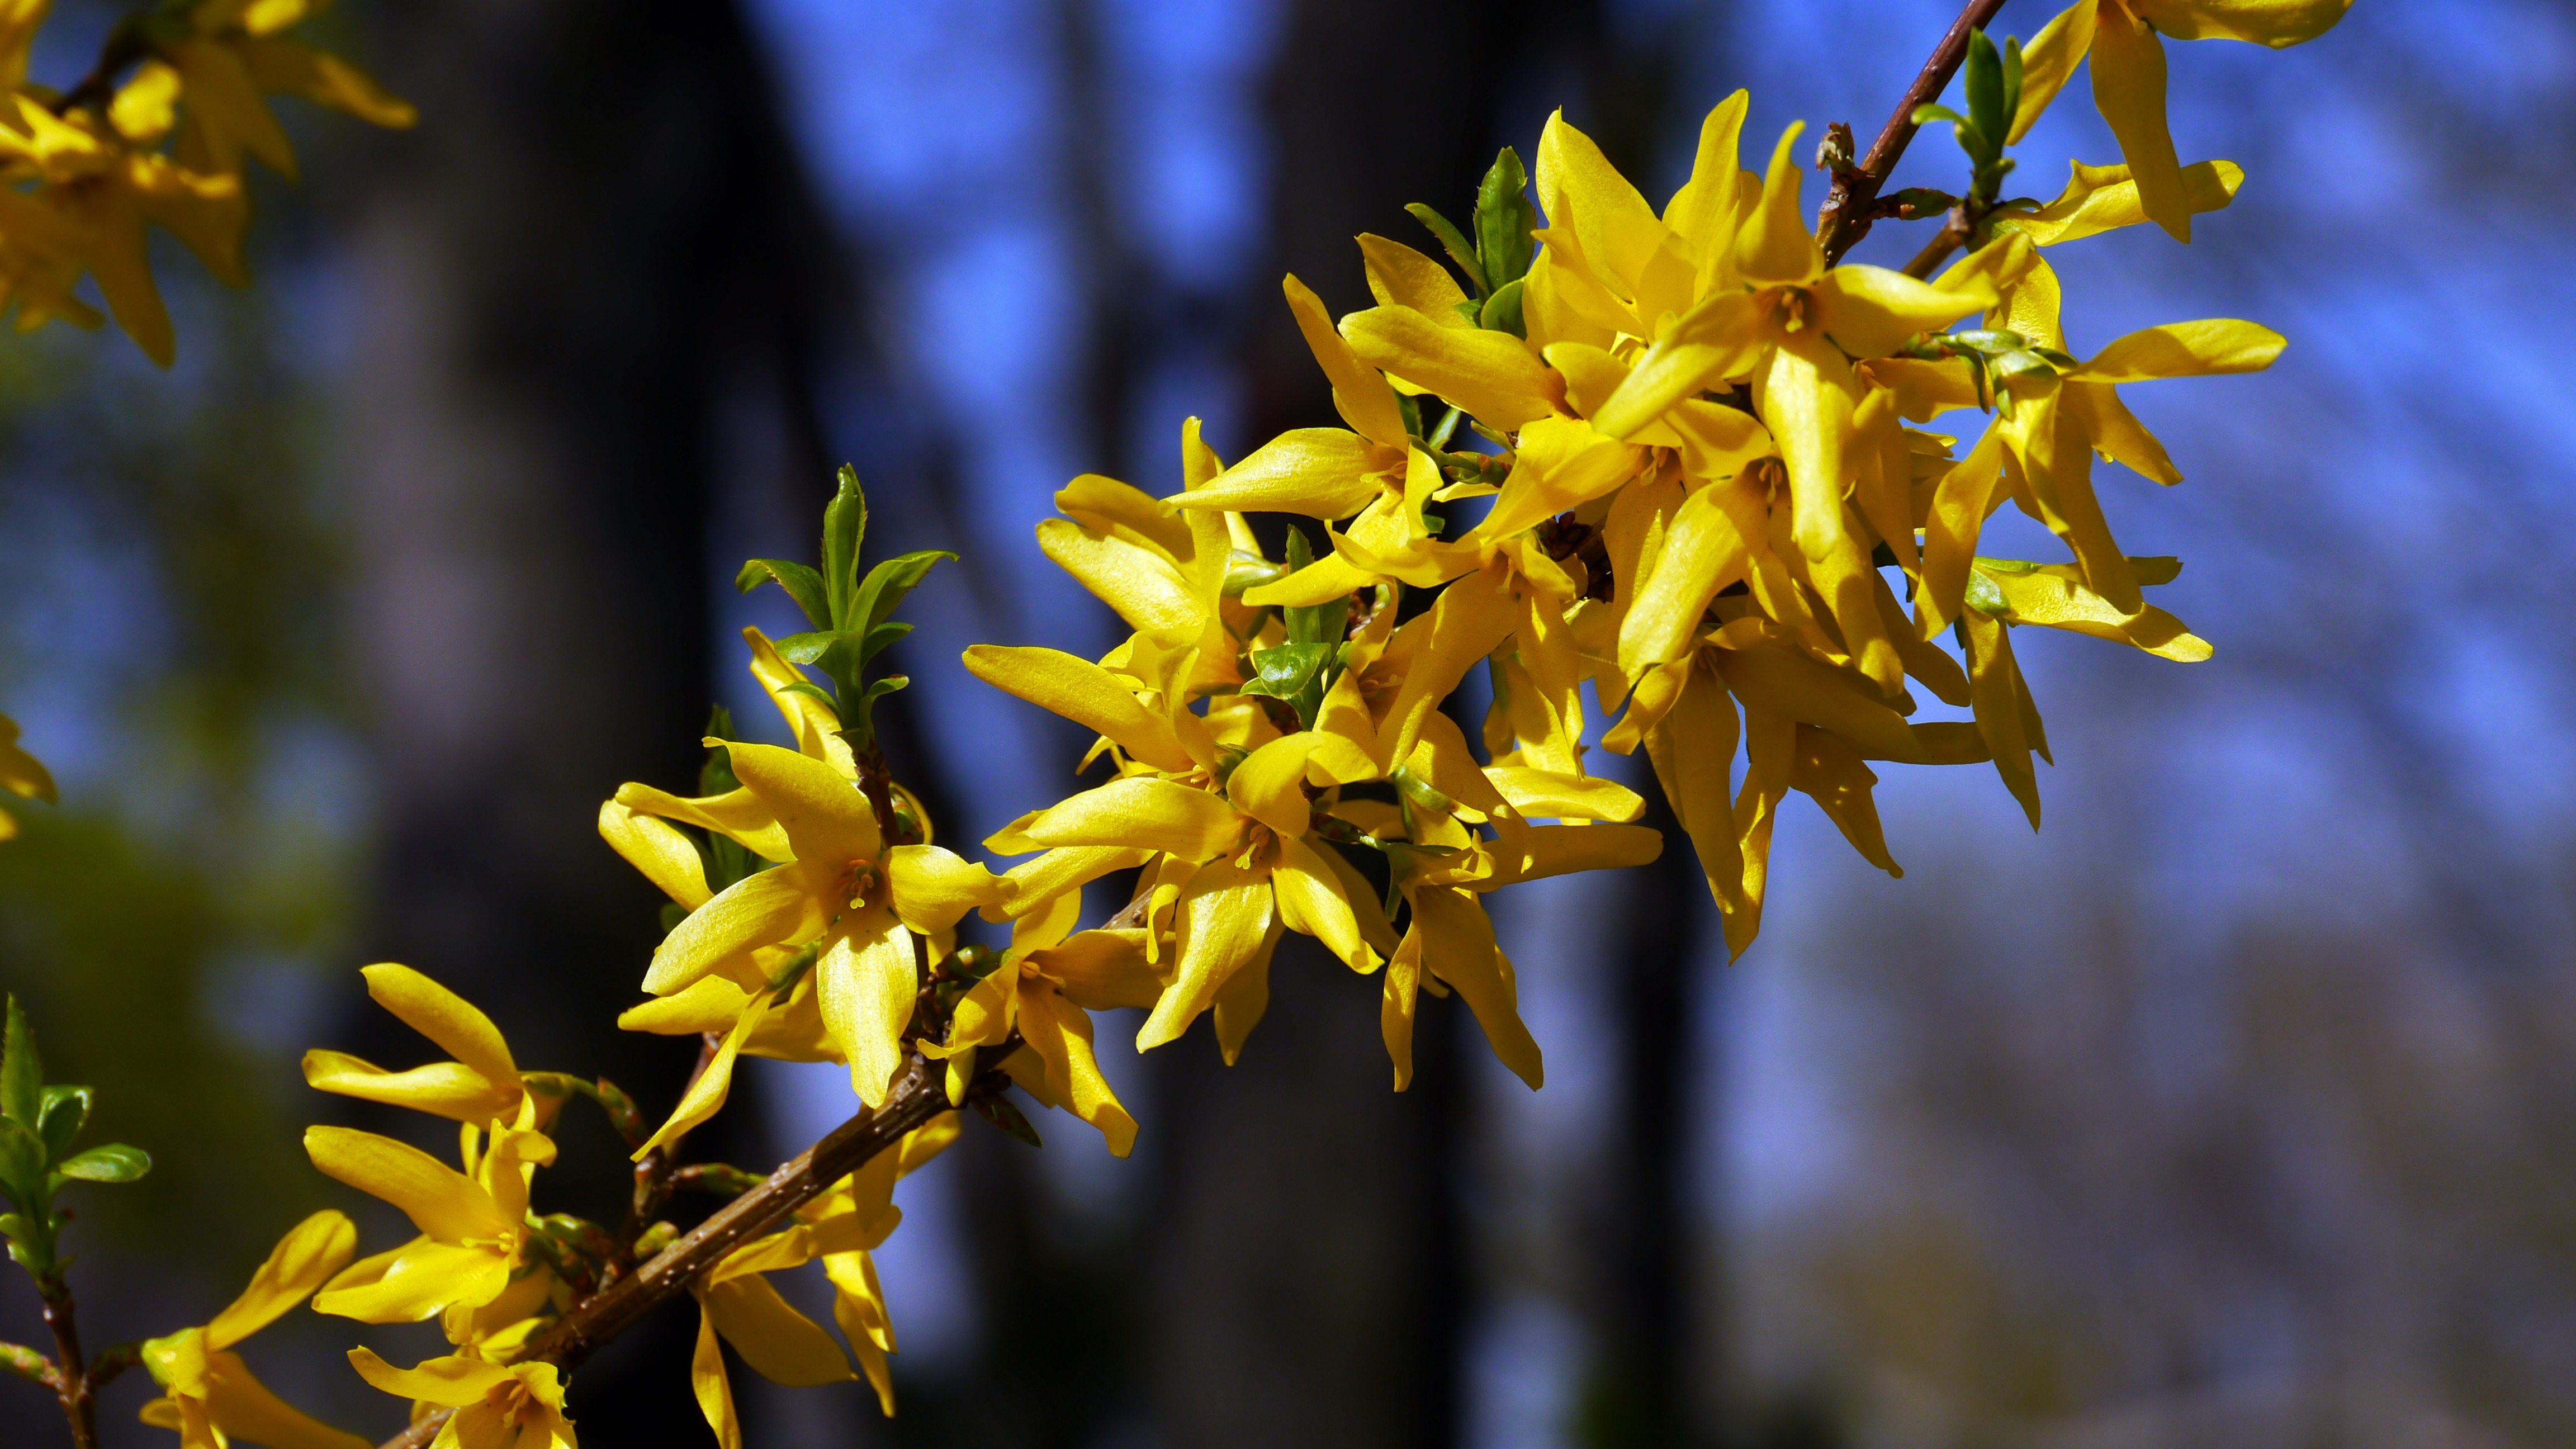
tree, nature, branch, blossom, plant, sunshine, photography, sunlight, leaf, flower, spring, produce, autumn, botany, yellow, flora, season, wildflower, close up, shrub, spring flowers, macro photography, flowering plant, woody plant, land plant, thorns spines and prickles